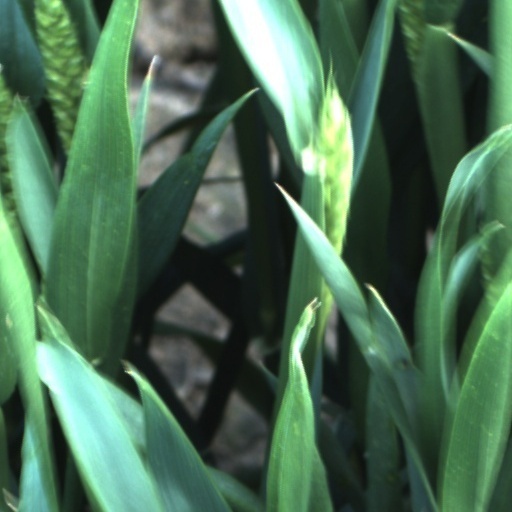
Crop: wheat